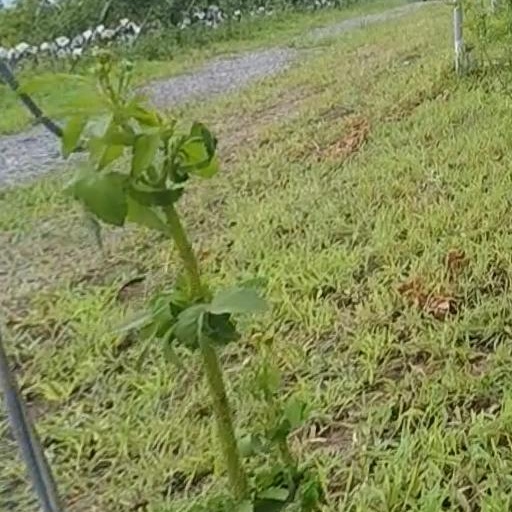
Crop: grape